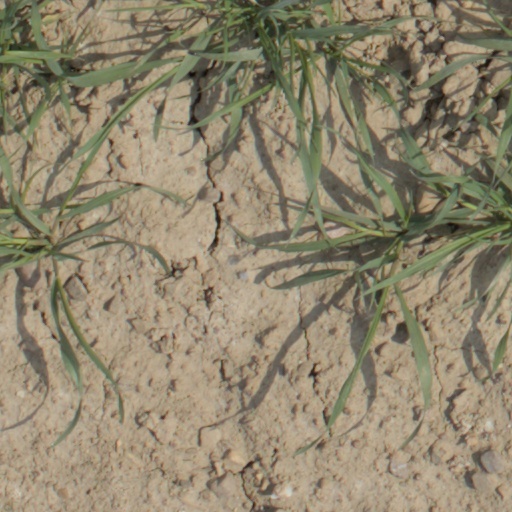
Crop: wheat